Miro Gavran

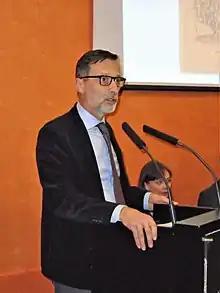
Gavran as president of Matica hrvatska (2022)

Gavran earned his degree in dramaturgy at the Academy of Theatre, Film and Television in Zagreb. He first worked as a dramaturge and artistic director at the ITD Theatre in Zagreb (1986 – 1992). Since January 1993, he has been living and working as a freelance, professional writer. His theatre and prose texts have been included in numerous anthologies in Croatia and elsewhere, and his work is sometimes studied at universities.